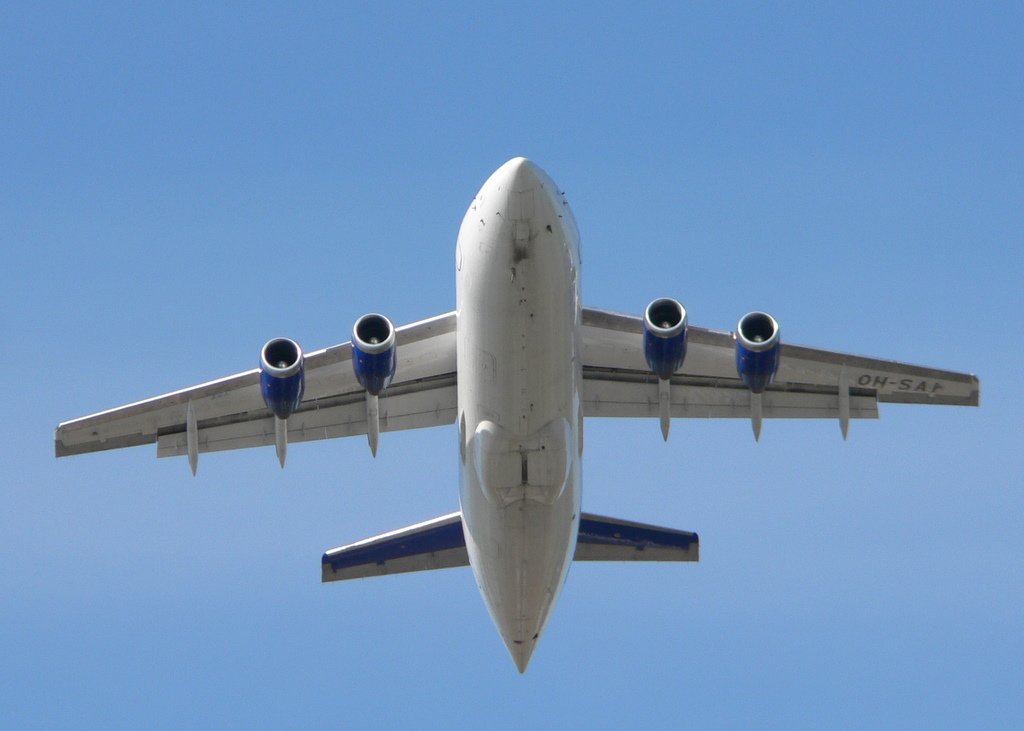
wing, fly, travel, airplane, aircraft, transport, vehicle, airline, aviation, flight, start, passengers, airliner, airbus, landing, boeing, takeoff, bottom, go away, air force, jet aircraft, airbus a330, boeing 777, boeing 767, air travel, atmosphere of earth, wide body aircraft, aerospace engineering, aircraft engine